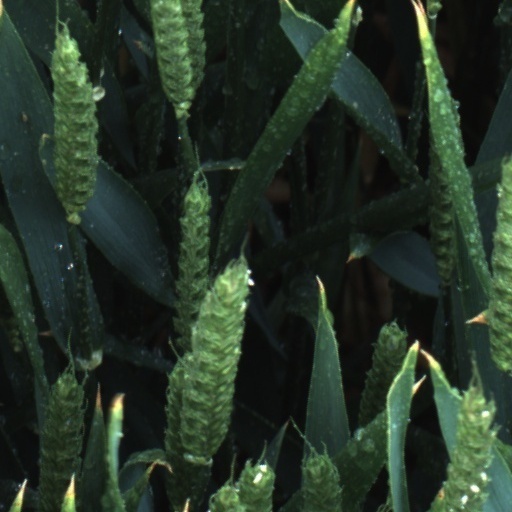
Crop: wheat